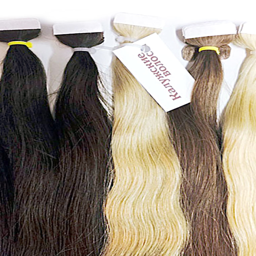
hair on tapes of the brand